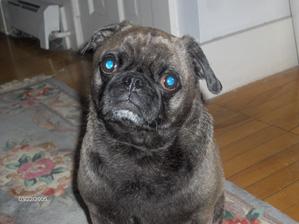
Breed: pug